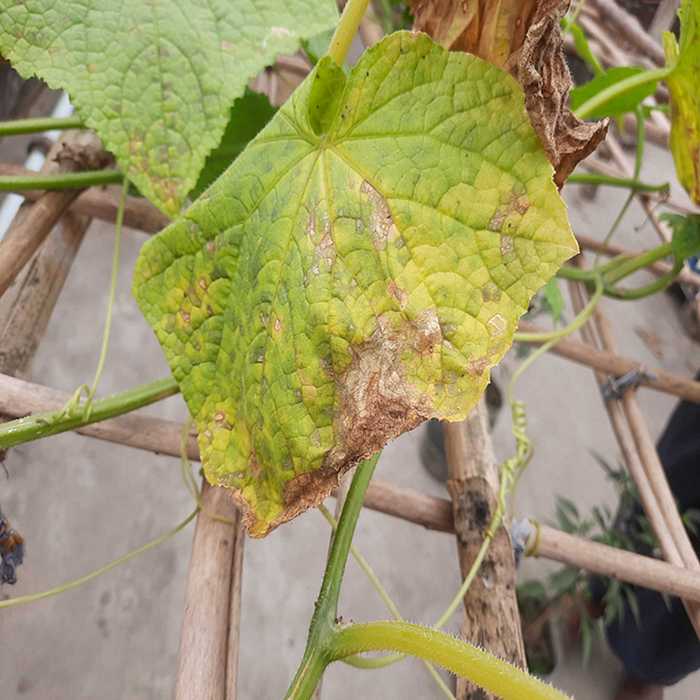
Plant: Cucumber
Label: Anthracnose lesions